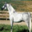
Label: horse